Over the Edge (Zimbabwe)

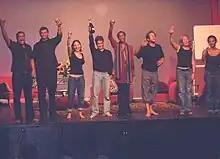
Over the Edge 10th Anniversary

Over the Edge's last show was in 2004, their 10-year anniversary, which was also a reunion of the group. Since then, the group's members are spread far and wide. Lucian Msamati (also known as Wiina) follows a successful career in the UK. Craig Peter and Zane E. Lucas went onto create a theatre development group called Theory X in Zimbabwe. Gavin Peter continued to pursue his passion of teaching, and was chairman of the Allied Arts Festival in Zimbabwe, a large performing arts festival for school students. Kevin Hanssen lives and works as a performing artist and teacher in Southern Africa and abroad. Adam Neill continues with an acting career in Cape Town, South Africa. Karin Alexander lives and works in Cape Town, and Chipo Chung continues to pursue a successful career as an actor and director in the UK and America.